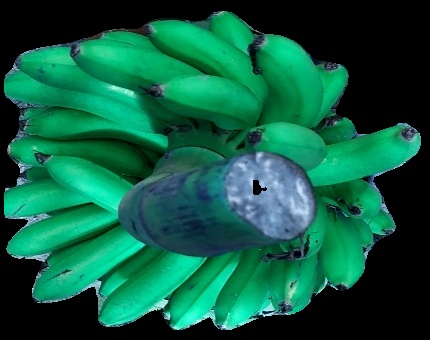
Variety: rasbale
Grade: grade1